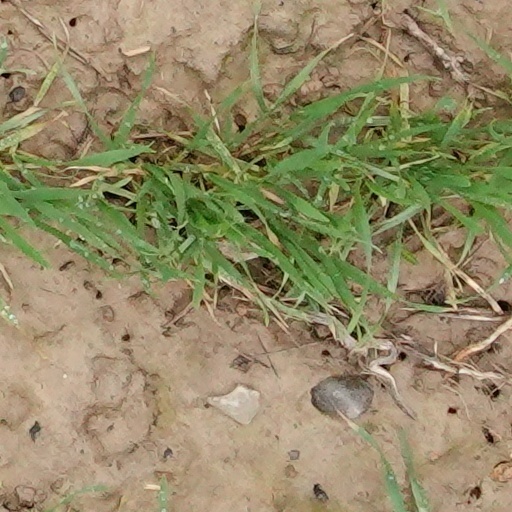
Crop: wheat